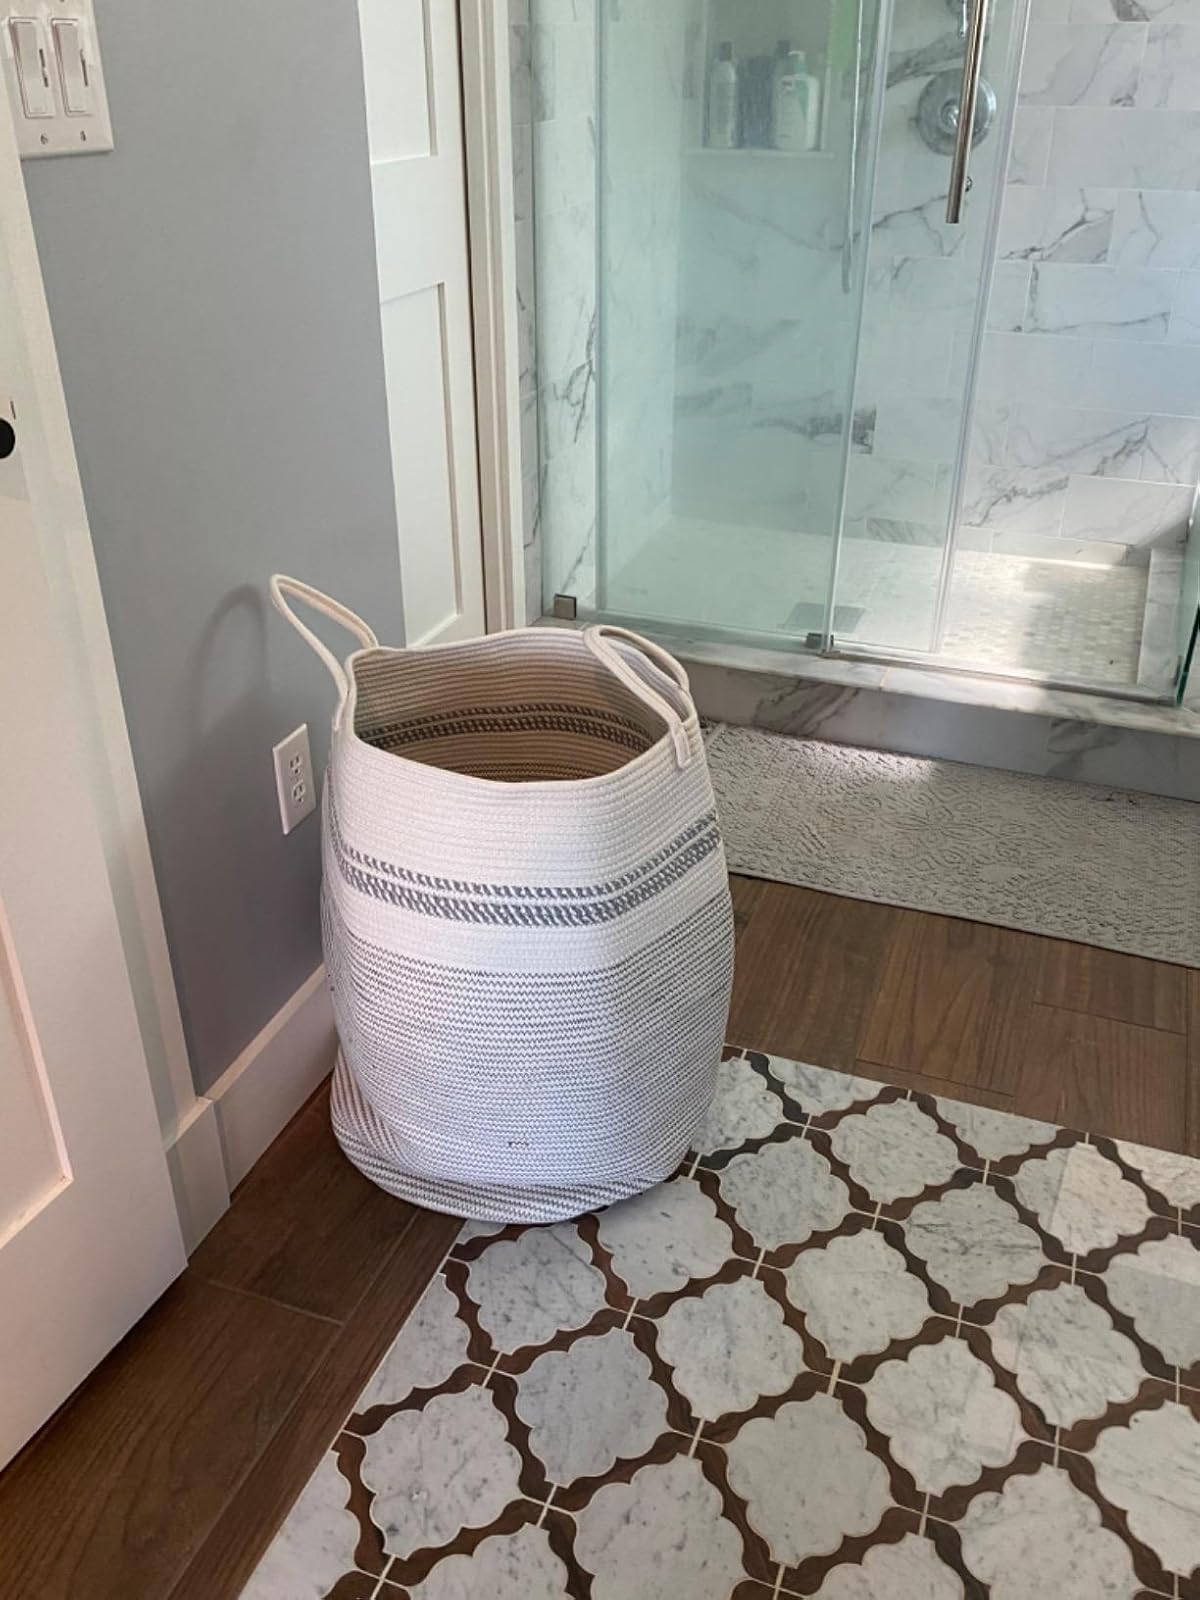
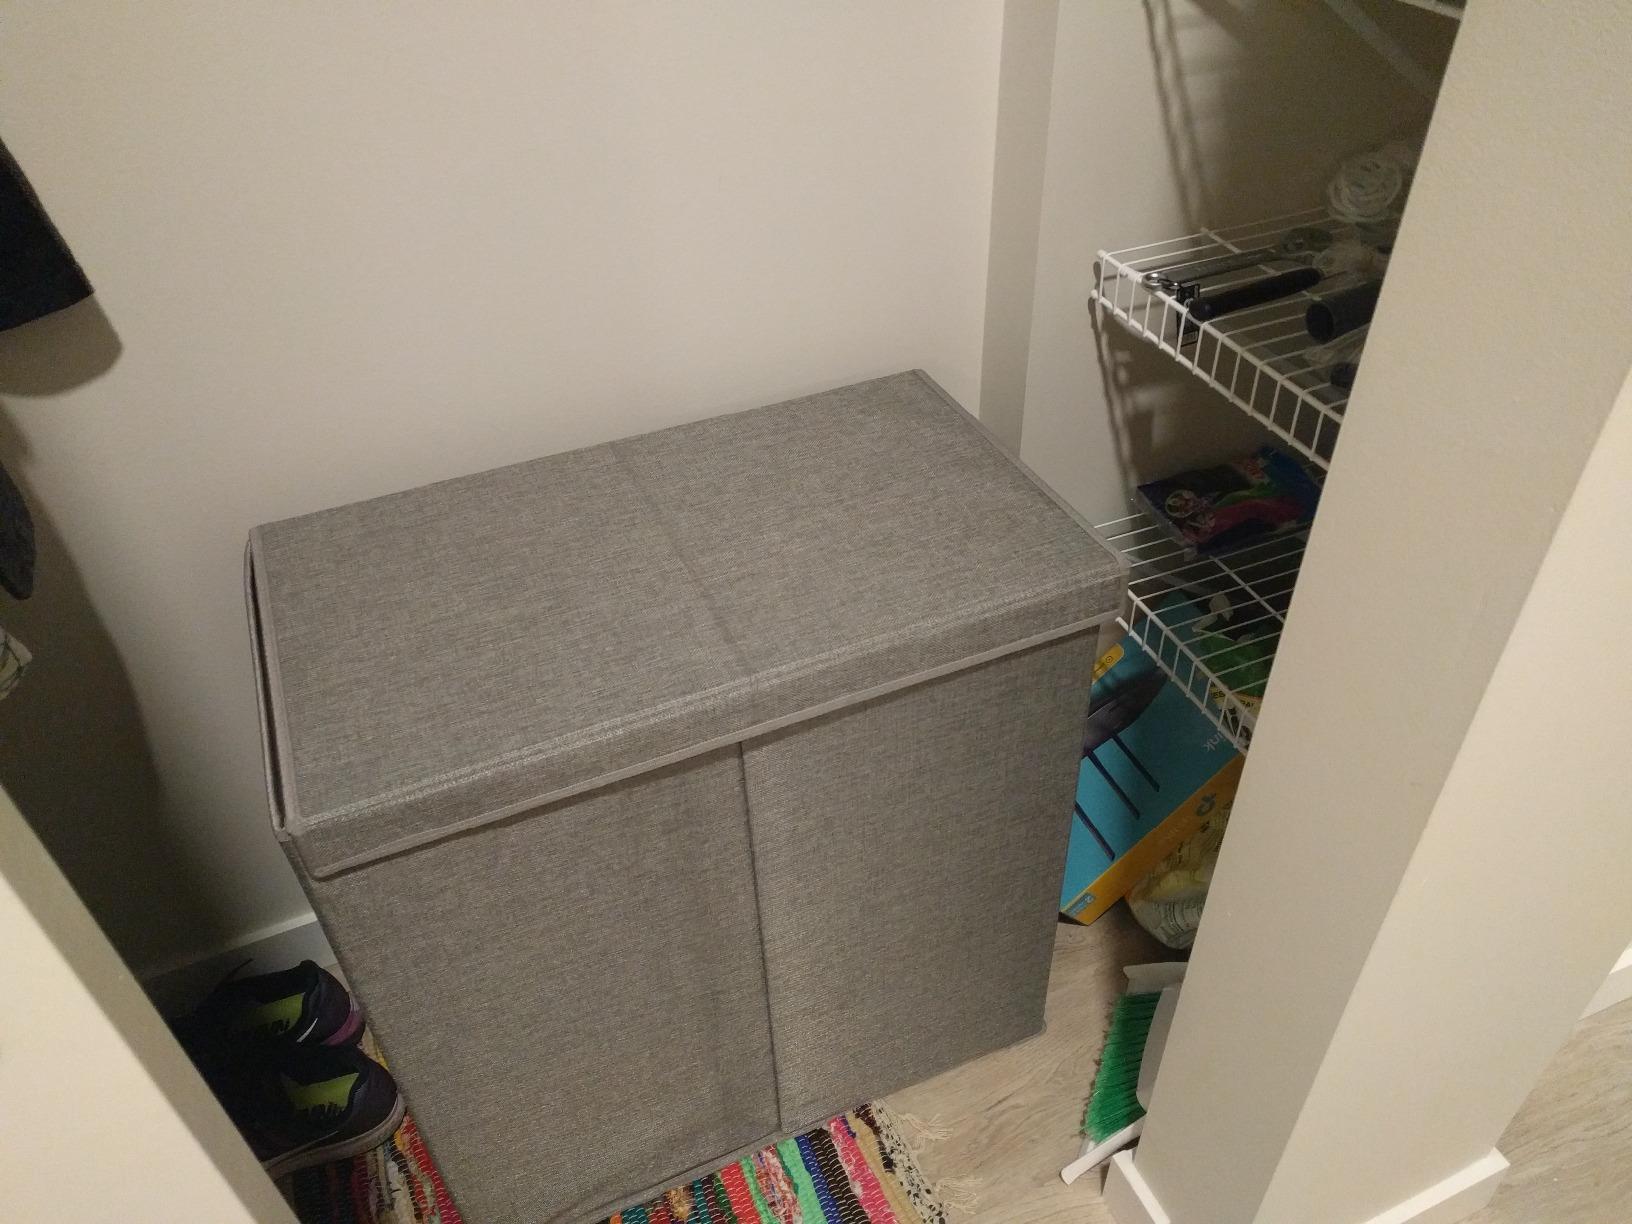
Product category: items_hamper
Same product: no